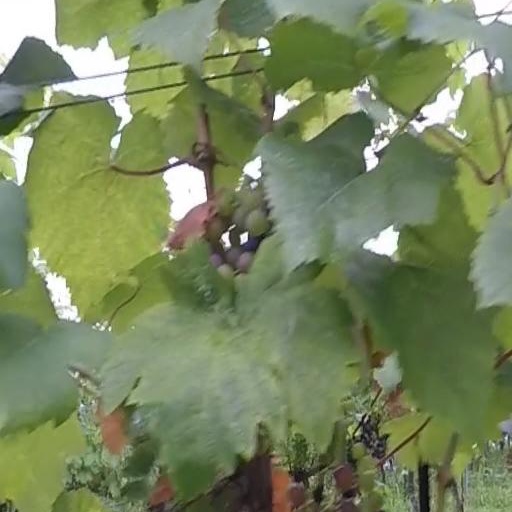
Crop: grape